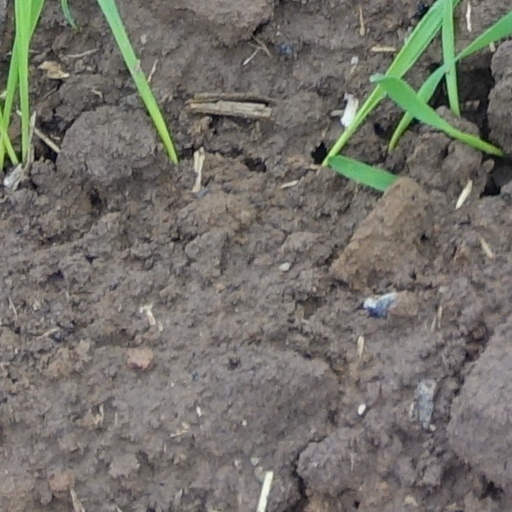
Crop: wheat